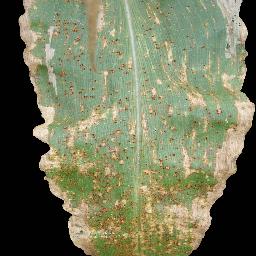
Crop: corn
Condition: (maize)_common_rust